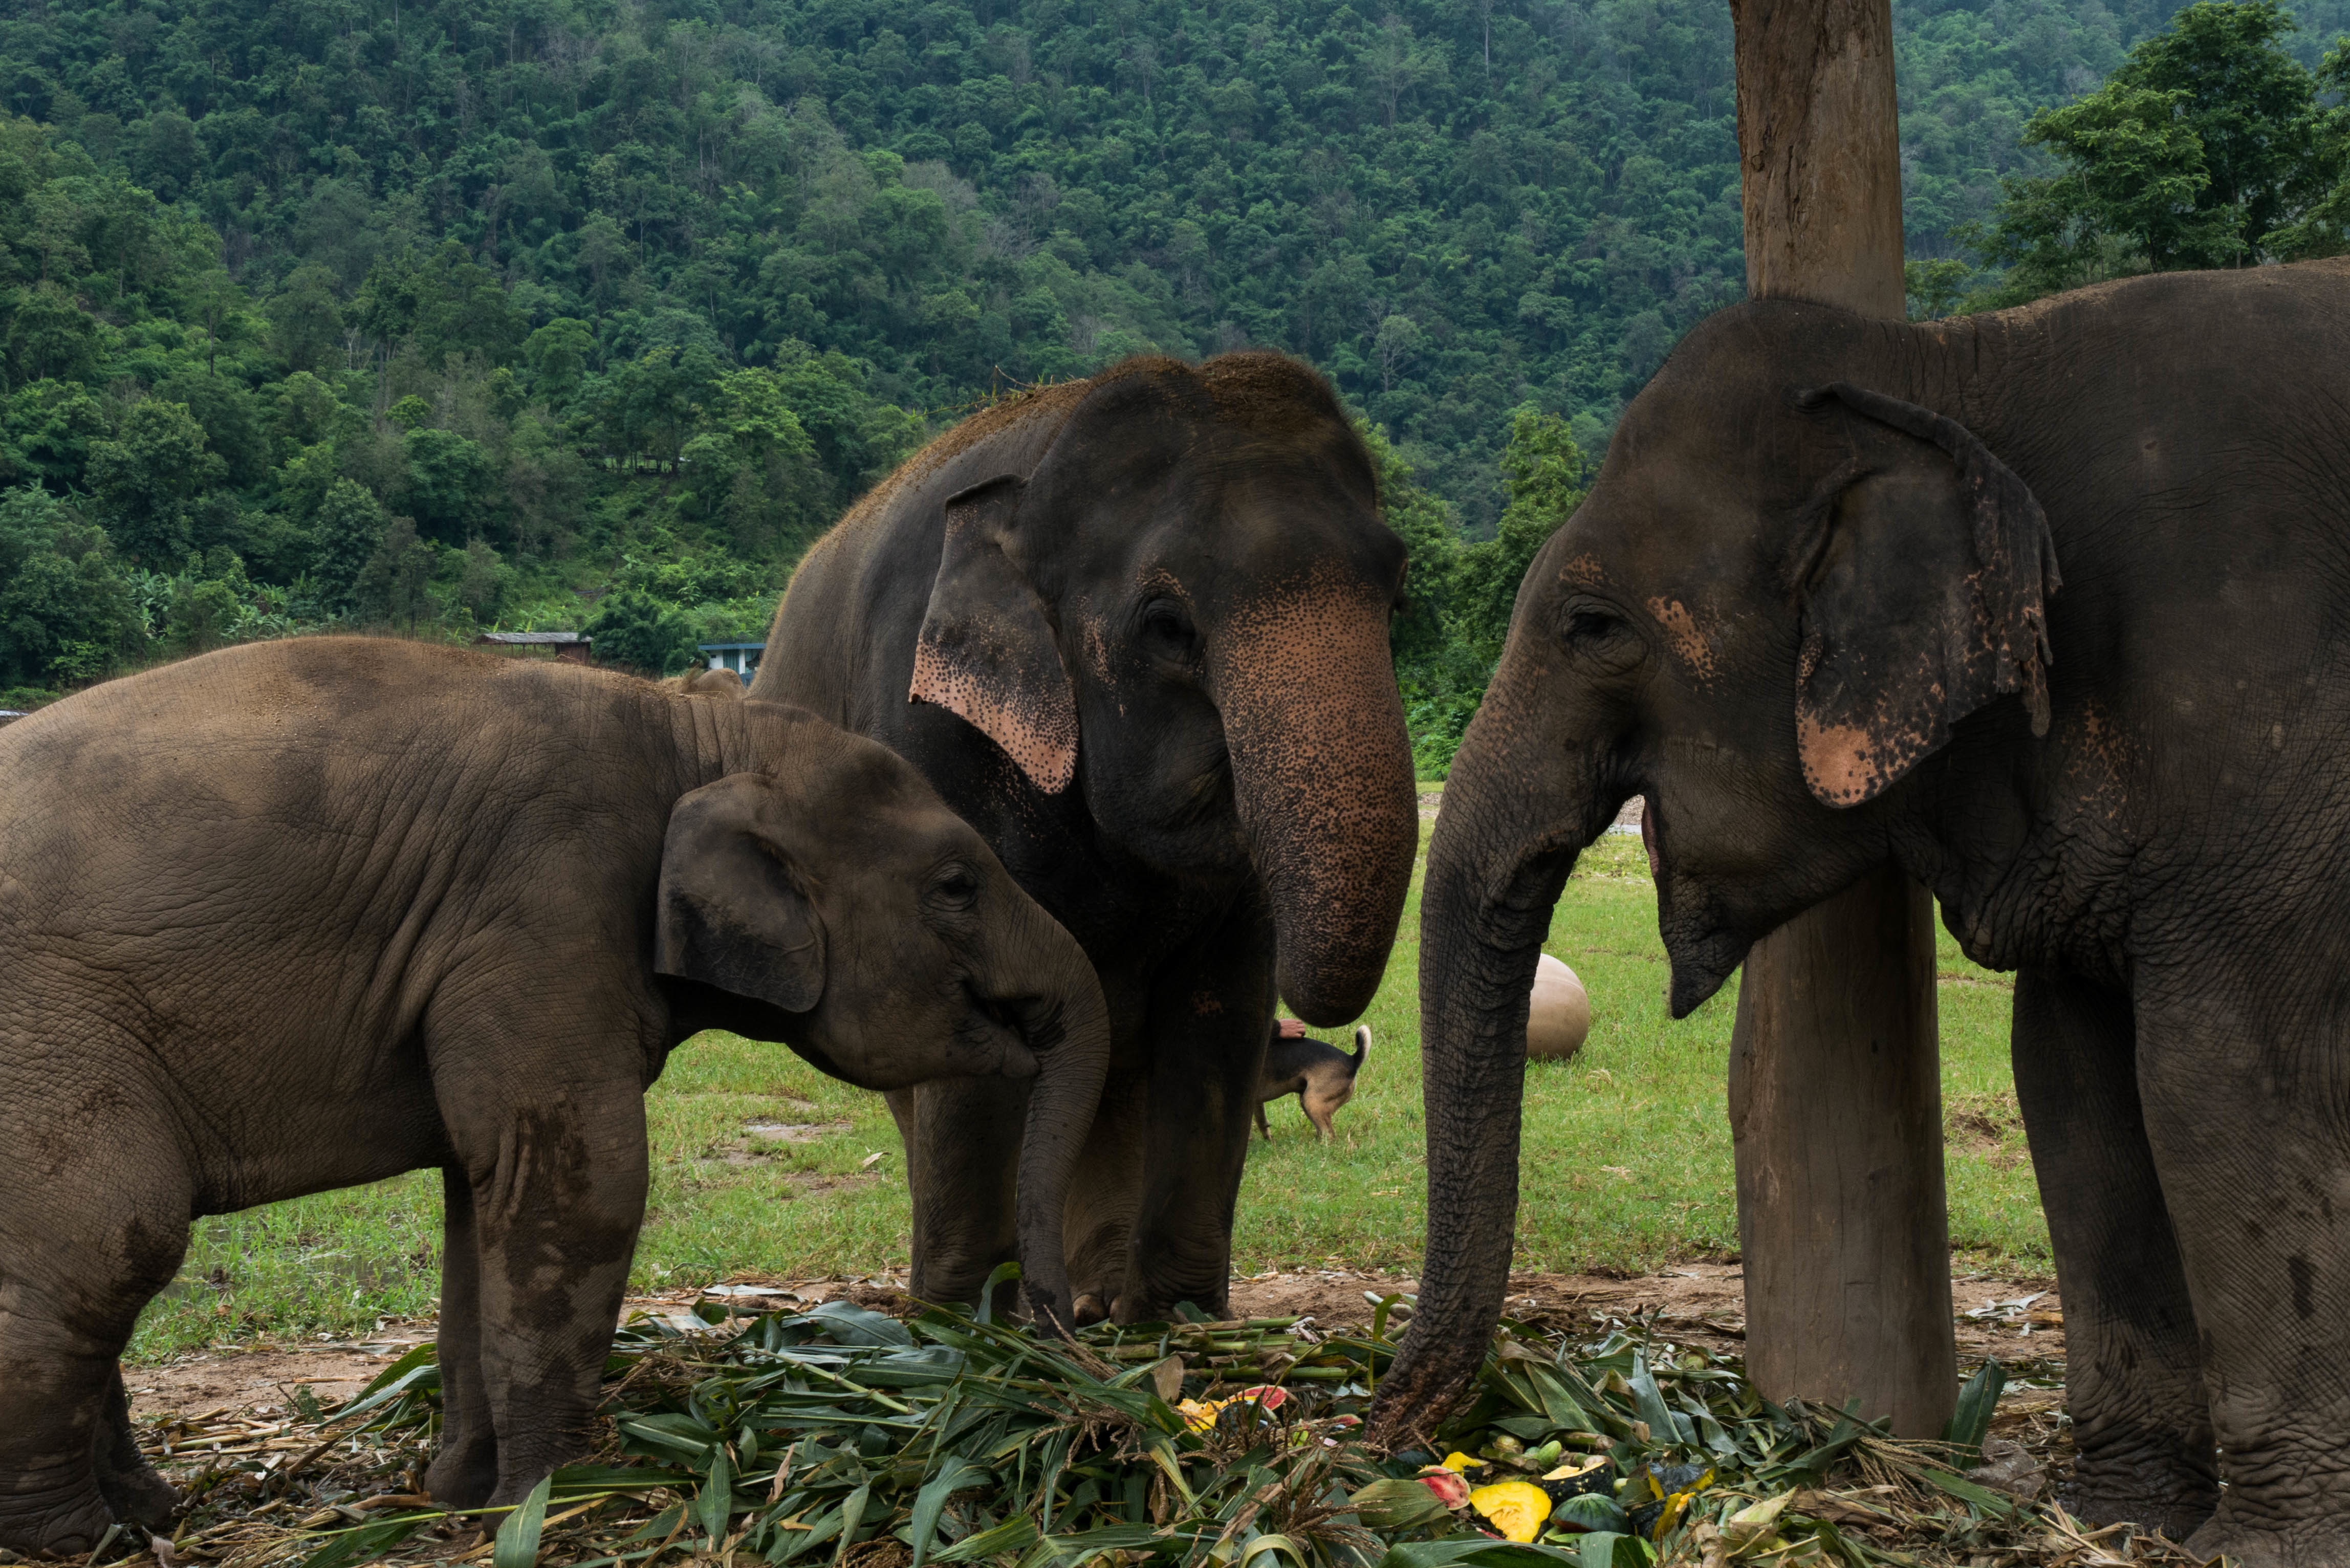
adventure, wildlife, zoo, jungle, mammal, fauna, elephant, safari, indian elephant, african elephant, elephants and mammoths, mahout